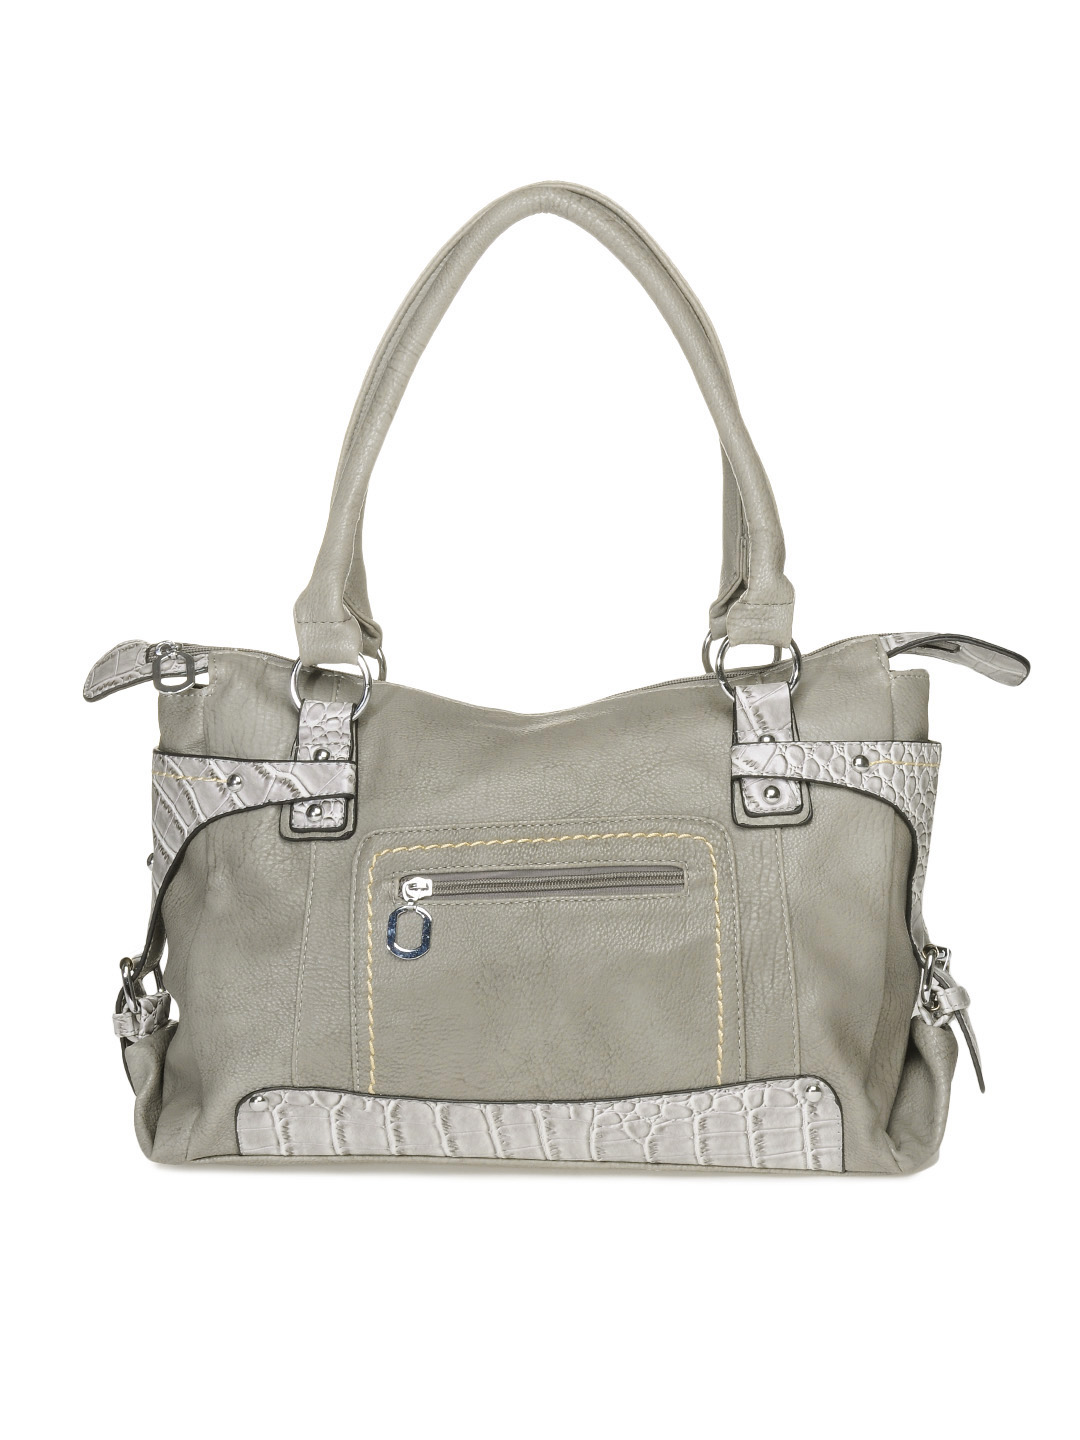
Kiara Women Grey Handbag
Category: Accessories / Bags / Handbags
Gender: Women
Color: Grey
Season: Summer 2012
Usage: Casual